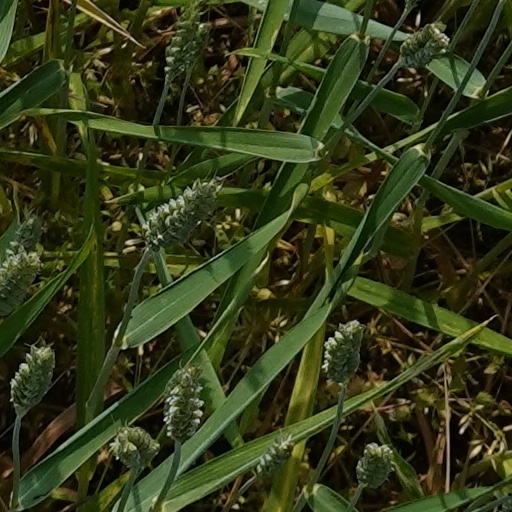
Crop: wheat